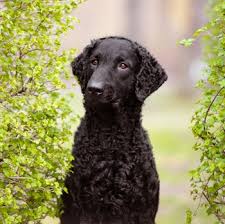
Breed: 202-n000028-curly_coated_retriever